Once Upon a Mattress

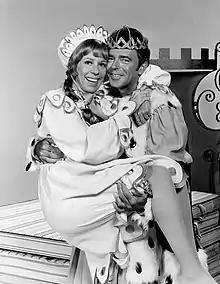
Carol Burnett and Ken Berry in the 1972 television production.

The second television adaptation was broadcast on December 12, 1972, on CBS. This production, videotaped in color, included original Broadway cast members Burnett, Gilford and White, and also featured Bernadette Peters as Lady Larken, Ken Berry as Prince Dauntless, Ron Husmann as Sir Harry, Wally Cox as The Jester, and Lyle Waggoner as Sir Studley. It was directed by Ron Field and Dave Powers. Again, several songs were eliminated and characters were combined or altered. Since the parts of the Minstrel and the Wizard were cut from this adaptation, a new prologue was written with Burnett singing "Many Moons Ago" as a bedtime story. In 2016, the special was included as a bonus feature on the DVD "Carol + 2: The Original Queens of Comedy".